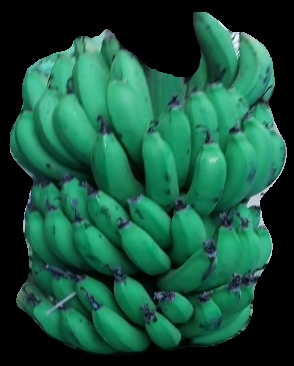
Variety: pachbale
Grade: grade2